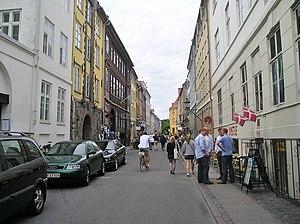
Le quartier latin de Copenhague, est un quartier de Copenhague fréquenté par les étudiants depuis la fin du Moyen Âge et le début de la Renaissance et dont la langue de travail était le latin. Il rappelle par sa dénomination, sa situation géographique et sa fonction urbaine, le quartier latin de Paris.